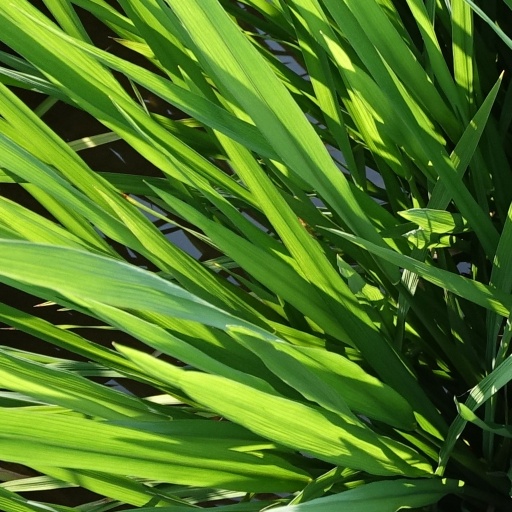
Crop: rice